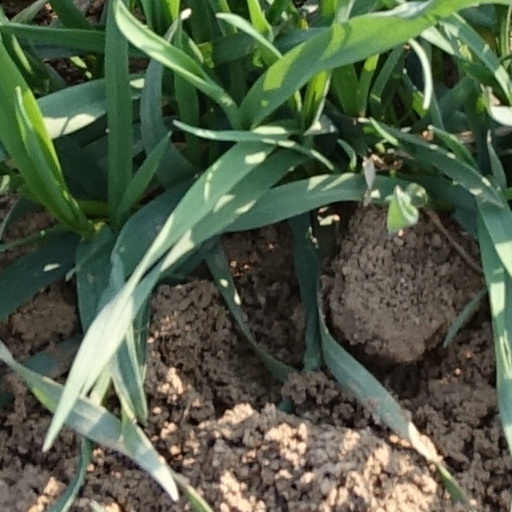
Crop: wheat